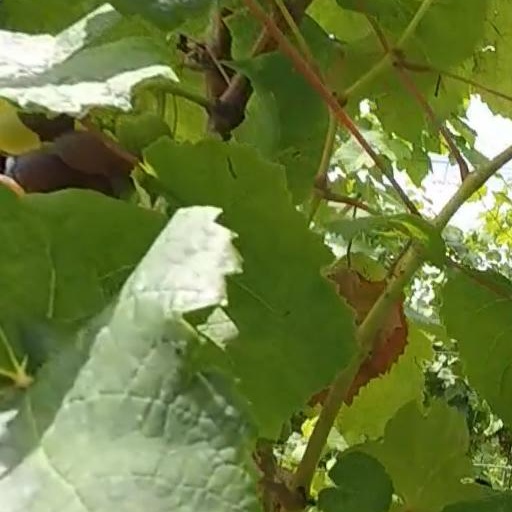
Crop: grape